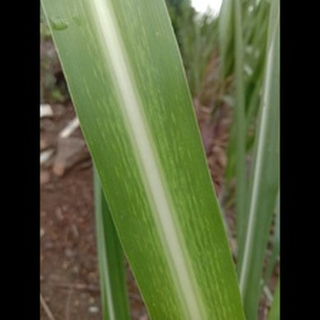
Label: sugarcane_mosaic